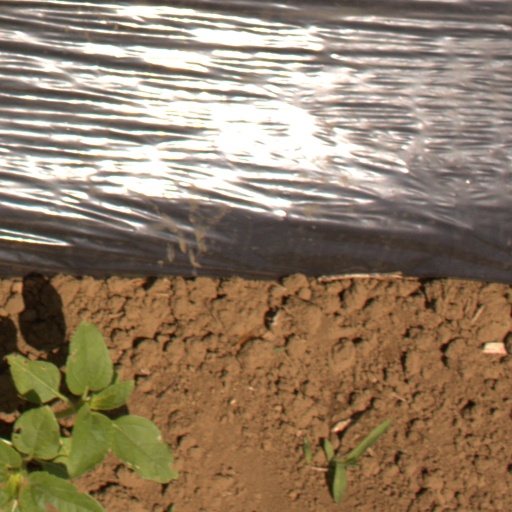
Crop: Jerusalem artichoke